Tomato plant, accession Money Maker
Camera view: vertical (180 deg); turntable rotation: 300 degrees
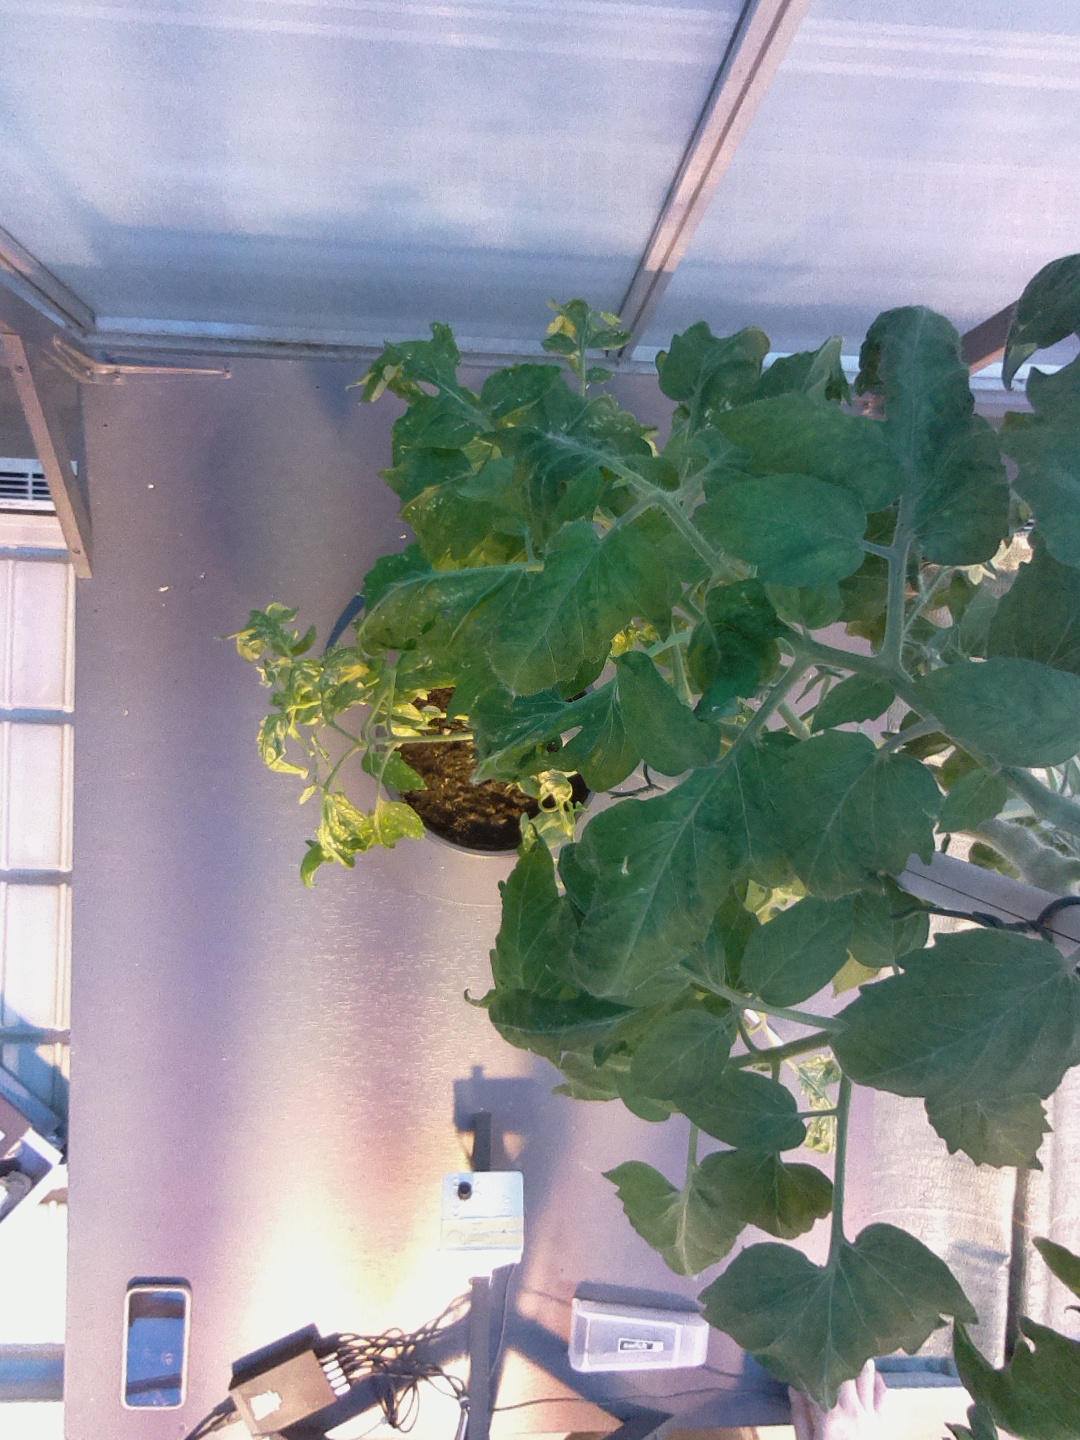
BBCH growth stage 70: Fruits at the main stem or branches visibles